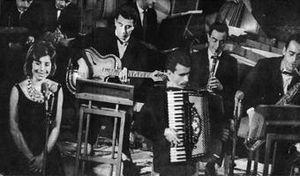
Le Festivali I Këngës est un concours de chant albanais organisé par le diffuseur albanais RTSH depuis 1966. Ce concours sert de sélection nationale pour le Concours Eurovision de la chanson depuis 2004 date d'entrée de l'Albanie au concours.
Vaçe Zela est une chanteuse albanaise, née le 7 avril 1939 à Lushnjë et morte le 6 février 2014 à Bâle.